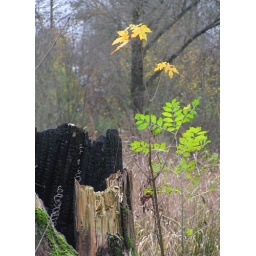
Naughty boys use tree trunks as fireplaces. Luckily the area is always wet so the park won't get in fire.